List of critically endangered mammals

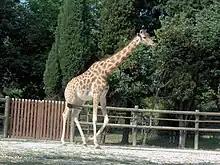
Kordofan giraffe at Paris Zoological Park

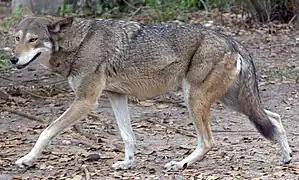
Red wolf

There are 58 species and one subspecies of rodent assessed as critically endangered.